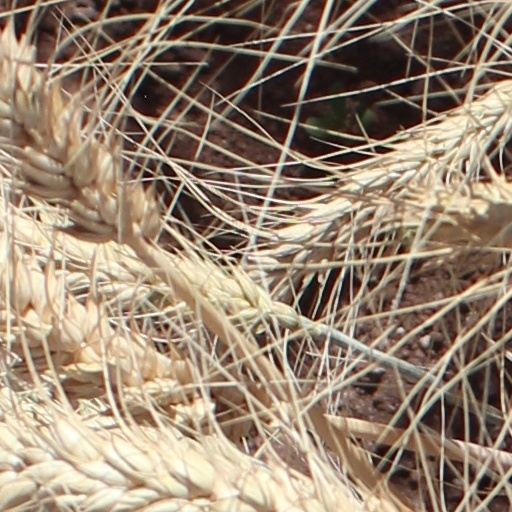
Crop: wheat